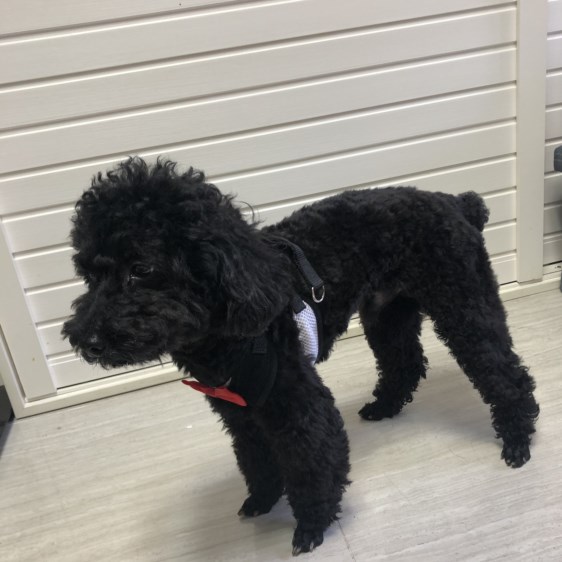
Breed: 7449-n000128-teddy